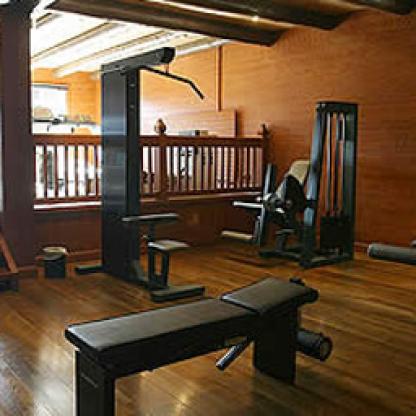
Scene: Indoor